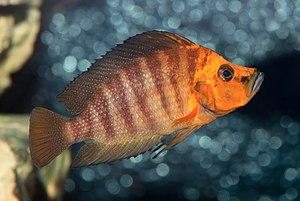
Altolamprologus compressiceps est une espèce poisson appartenant à la famille des Cichlidae. Elle est endémique du lac Tanganyika en Afrique.